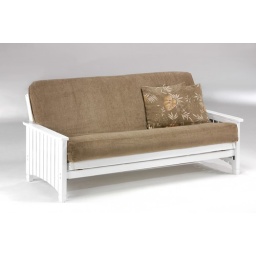
Key West futon in white from Night &amp;amp; Day Futon